Francis Thornton Barrett

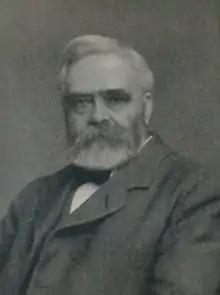

Francis Thornton Barrett (20 September 1838 – 21 January 1919), LL.D., was the first Librarian (from 1877 to 1899) of The Mitchell Library in Glasgow, Lanarkshire. As City Librarian (from May 1901 to 1914), he initiated and developed public libraries throughout the city. He was also a founding member, and the first President (from 1908 to 1910), of the Scottish Library Association.